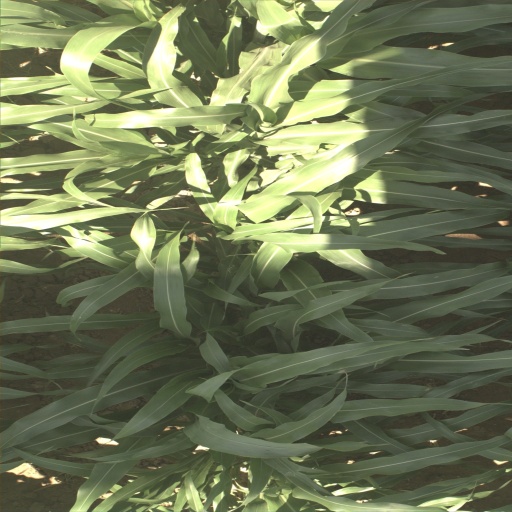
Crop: sorghum